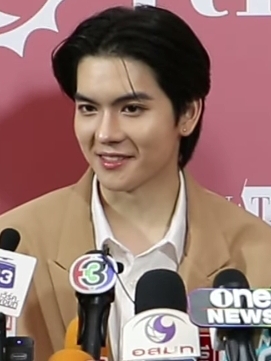
ยงศิลป์ วงศ์พนิตนนท์

| image = Yorch Yongsin.jpg
| image_size = 200px
| birth_place = จังหวัดพะเยา ประเทศไทย
| years_active = พ.ศ. 2555–ปัจจุบัน
| module = Infobox musical artist|embed=yes
| origin = เกาหลีใต้
| instrument = เสียงร้อง
| years_active = พ.ศ. 2566–ปัจจุบัน
| current_member_of = พาว
ยงศิลป์ วงศ์พนิตนนท์ (เกิด 11 เมษายน พ.ศ. 2545) ชื่อเล่น ยอร์ช (ฮันกึล: 요치, ) เป็นนักร้อง นักเต้น นักแสดง และนายแบบชาวไทย เป็นสมาชิกของพาว บอยแบนด์เกาหลีใต้สังกัดกริดเอนเตอร์เทนเมนต์
== ประวัติ ==
ยงศิลป์ เกิดเมื่อวันที่ 11 เมษายน พ.ศ. 2545 ที่จังหวัดพะเยา จบการศึกษาในระดับประถมศึกษาจากโรงเรียนรัตนบัณฑิตวิทยา ศึกษาอยู่ในระดับมัธยมศึกษาที่โรงเรียนพระแม่สกลสงเคราะห์ ปัจจุบันกำลังศึกษาอยู่ที่วิทยาลัยนวัตกรรมสื่อสารสังคม มหาวิทยาลัยศรีนครินทรวิโรฒ|วิทยาลัยนวัตกรรมสื่อสารสังคม สาขาภาพยนตร์และสื่อดิจิตอล เอกการแสดงและการกำกับการแสดงภาพยนตร์ มหาวิทยาลัยศรีนครินทรวิโรฒ
ยงศิลป์ เริ่มเป็นที่รู้จักจากการรับบทเป็น วันเฉลิม รุ่น 3 ในละครเรื่อง "ทองเนื้อเก้า" เมื่อปี 2556 และยังทำให้เขาได้รับการเสนอชื่อเข้าชิงรางวัลนาฏราช ครั้งที่ 5 รางวัลนาฏราช สาขานักแสดงสมทบชายยอดเยี่ยม|สาขานักแสดงสมทบชายยอดเยี่ยม อีกด้วย ปัจจุบันหมดสัญญากับทางสังกัดช่อง 3 เอชดี|สถานีโทรทัศน์ไทยทีวีสีช่อง 3
ยิ่งโตยิ่งฉายแววหล่อ น้องยอร์ช ยงศิลป์ หรือวันเฉลิม รุ่น3
== ผลงานการแสดง ==
=== ละครโทรทัศน์ ===
* ละครโทรทัศน์ทั้งหมดด้านล่างนี้ออกอากาศทางสถานีวิทยุโทรทัศน์ไทยทีวีสีช่อง 3
| rowspan = "1" align = "center"| 2555 ||align = "center"| "ขุนศึก (บันเทิงคดี)|ขุนศึก" ||align = "center"| พ่อแสน (รับเชิญตอนจบ)
|-
| rowspan = "1" align = "center"| 2556 ||align = "center"| "ทองเนื้อเก้า" ||align = "center"| วันเฉลิม (วัยเด็ก) (รุ่น 3)
|-
| rowspan = "2" align = "center"| 2557 ||align = "center"| "คิวบิก (ละครโทรทัศน์)|คิวบิก" ||align = "center"| หลิน หลานเซ่อ (วัยเด็ก)
|-
| align = "center"| "ภพรัก" ||align = "center"| เหยี่ยว (วัยเด็ก)
|-
| rowspan = "4" align = "center"| 2558 ||align = "center"| "สิงห์ (เลือดมังกร)|สิงห์" ||align = "center"| เว่ย
|-
| align = "center"| "หนึ่งในทรวง" ||align = "center"| อนวัช (หนึ่ง) (วัยเด็ก)
|-
| align = "center"| "ขอเป็นเจ้าสาวสักครั้งให้ชื่นใจ" ||align = "center"| ปูรณ์ วรรณดำรง (วัยเด็ก)
|-
| align = "center"| "ไฟล้างไฟ" ||align = "center"| นรุตม์ (วัยเด็ก)
|-
| rowspan = "2" align = "center"| 2559 ||align = "center"| "คงกระพันนารี" ||align = "center"| ดำมะกอก (วัยเด็ก)
|-
| align = "center"| "เลือดรักทระนง" ||align = "center"| ราม (วัยรุ่น)
|-
| rowspan = "1" align = "center"| 2560 ||align = "center"| "บาปรักทะเลฝัน" ||align = "center"| ศาสตรา (วัยเด็ก)
|-
| rowspan = "1" align = "center"| 2561 ||align = "center"| "ชั่วโมงต้องมนต์" ||align = "center"| มาร์ค (วัยรุ่น)
|-
| rowspan = "2" align = "center"| 2562 ||align = "center"| "วัยแสบสาแหรกขาด|วัยแสบสาแหรกขาด โครงการ 2" ||align = "center"| มหาสมุทร ชุมเหรียญทอง (บุ๊ค)
|-
| align = "center"| "ลิขิตรักข้ามดวงดาว" ||align = "center"| หมอก (วัยรุ่น)
|-
| rowspan = "2" align = "center"| 2563 ||align = "center"| "ซ่อนเงารัก" ||align = "center"| เหนือเมฆ (วัยเด็ก)
|-
| align = "center"| "ทุ่งเสน่หา#วาสนารัก|วาสนารัก" ||align = "center"| กันตพล สมัครเขตกรณ์ (กันต์) (วัยรุ่น)
|-
| rowspan = "3" align = "center"| 2564 ||align = "center"| "พราวมุก" ||align = "center"| ชลันธร (วัยเด็ก)
|-
| align = "center"| "อีสาวอันตราย" ||align = "center"| ชลทิศ มธุรสพจนา (กบ)
|-
| align = "center"| "สุดร้ายสุดรัก" ||align = "center"| ดนตร์ (วัยเด็ก)
|
* ละครโทรทัศน์ทั้งหมดด้านล่างนี้ออกอากาศทางโมโน 29
| rowspan = "1" align = "center"| 2557 ||align = "center"| "อรุณสวัสดิ์ (ละครโทรทัศน์)|อรุณสวัสดิ์" ||align = "center"| หมู
|
* ละครโทรทัศน์ทั้งหมดด้านล่างนี้ออกอากาศทางช่อง 8
| rowspan = "2" align = "center"| 2558 ||align = "center"| "สุภาพบุรุษซาตาน" ||align = "center"| ต่อ (วัยเด็ก)
|-
| align = "center"| "เพลิงพ่าย" ||align = "center"| วุฒิ (วัยเด็ก)
|-
| rowspan = "1" align = "center"| 2559 ||align = "center"| "พี่เลี้ยง" ||align = "center"| สัตยา (วัยเด็ก)
|-
| rowspan = "1" align = "center"| 2560 ||align = "center"| "เพลิงรักไฟมาร" ||align = "center"| วิษธร (วัยเด็ก)
|
* ละครโทรทัศน์ทั้งหมดด้านล่างนี้ออกอากาศทางช่องวัน
| rowspan = "1" align = "center"| 2559 ||align = "center"| "สลักจิต" ||align = "center"| ภาคภูมิ ภักดีบดินทร์ (วัยเด็ก)
|-
| rowspan = "1" align = "center"| 2560 ||align = "center"| "ชีวิตเพื่อฆ่า หัวใจเพื่อเธอ" ||align = "center"| วายุ (วัยเด็ก)
|
* ละครโทรทัศน์ทั้งหมดด้านล่างนี้ออกอากาศทางช่องเวิร์คพอยท์
| rowspan = "1" align = "center"| 2559 ||align = "center"| "แรงชัง" ||align = "center"| หาญ (วัยรุ่น)
|
=== ซีรีส์ ===
=== ภาพยนตร์ ===
== รางวัล ==
== อ้างอิง ==
== แหล่งข้อมูลอื่น ==
*
*
หมวดหมู่:นักแสดงจากจังหวัดพะเยา
หมวดหมู่:นักแสดงเด็กชาวไทย
หมวดหมู่:นักแสดงชายชาวไทย
หมวดหมู่:นักแสดงสังกัดช่อง 3
หมวดหมู่:พุทธศาสนิกชนชาวไทย